Rothrist

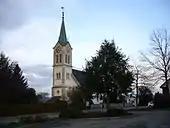
Church in Rothrist

From the , 1,674 or 24.4% were Roman Catholic, while 3,757 or 54.7% belonged to the Swiss Reformed Church. Of the rest of the population, there were 16 individuals (or about 0.23% of the population) who belonged to the Christian Catholic faith.